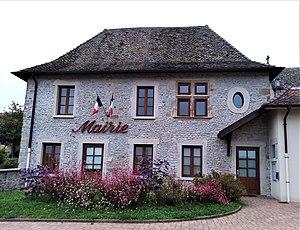
Mairie de Saint-Jean-de-Soudain
Saint-Jean-de-Soudain est une commune française située dans le département de l'Isère en région Auvergne-Rhône-Alpes. Elle est adhérente à la communauté de communes Les Vals du Dauphiné depuis le 1ᵉʳ janvier 2017.